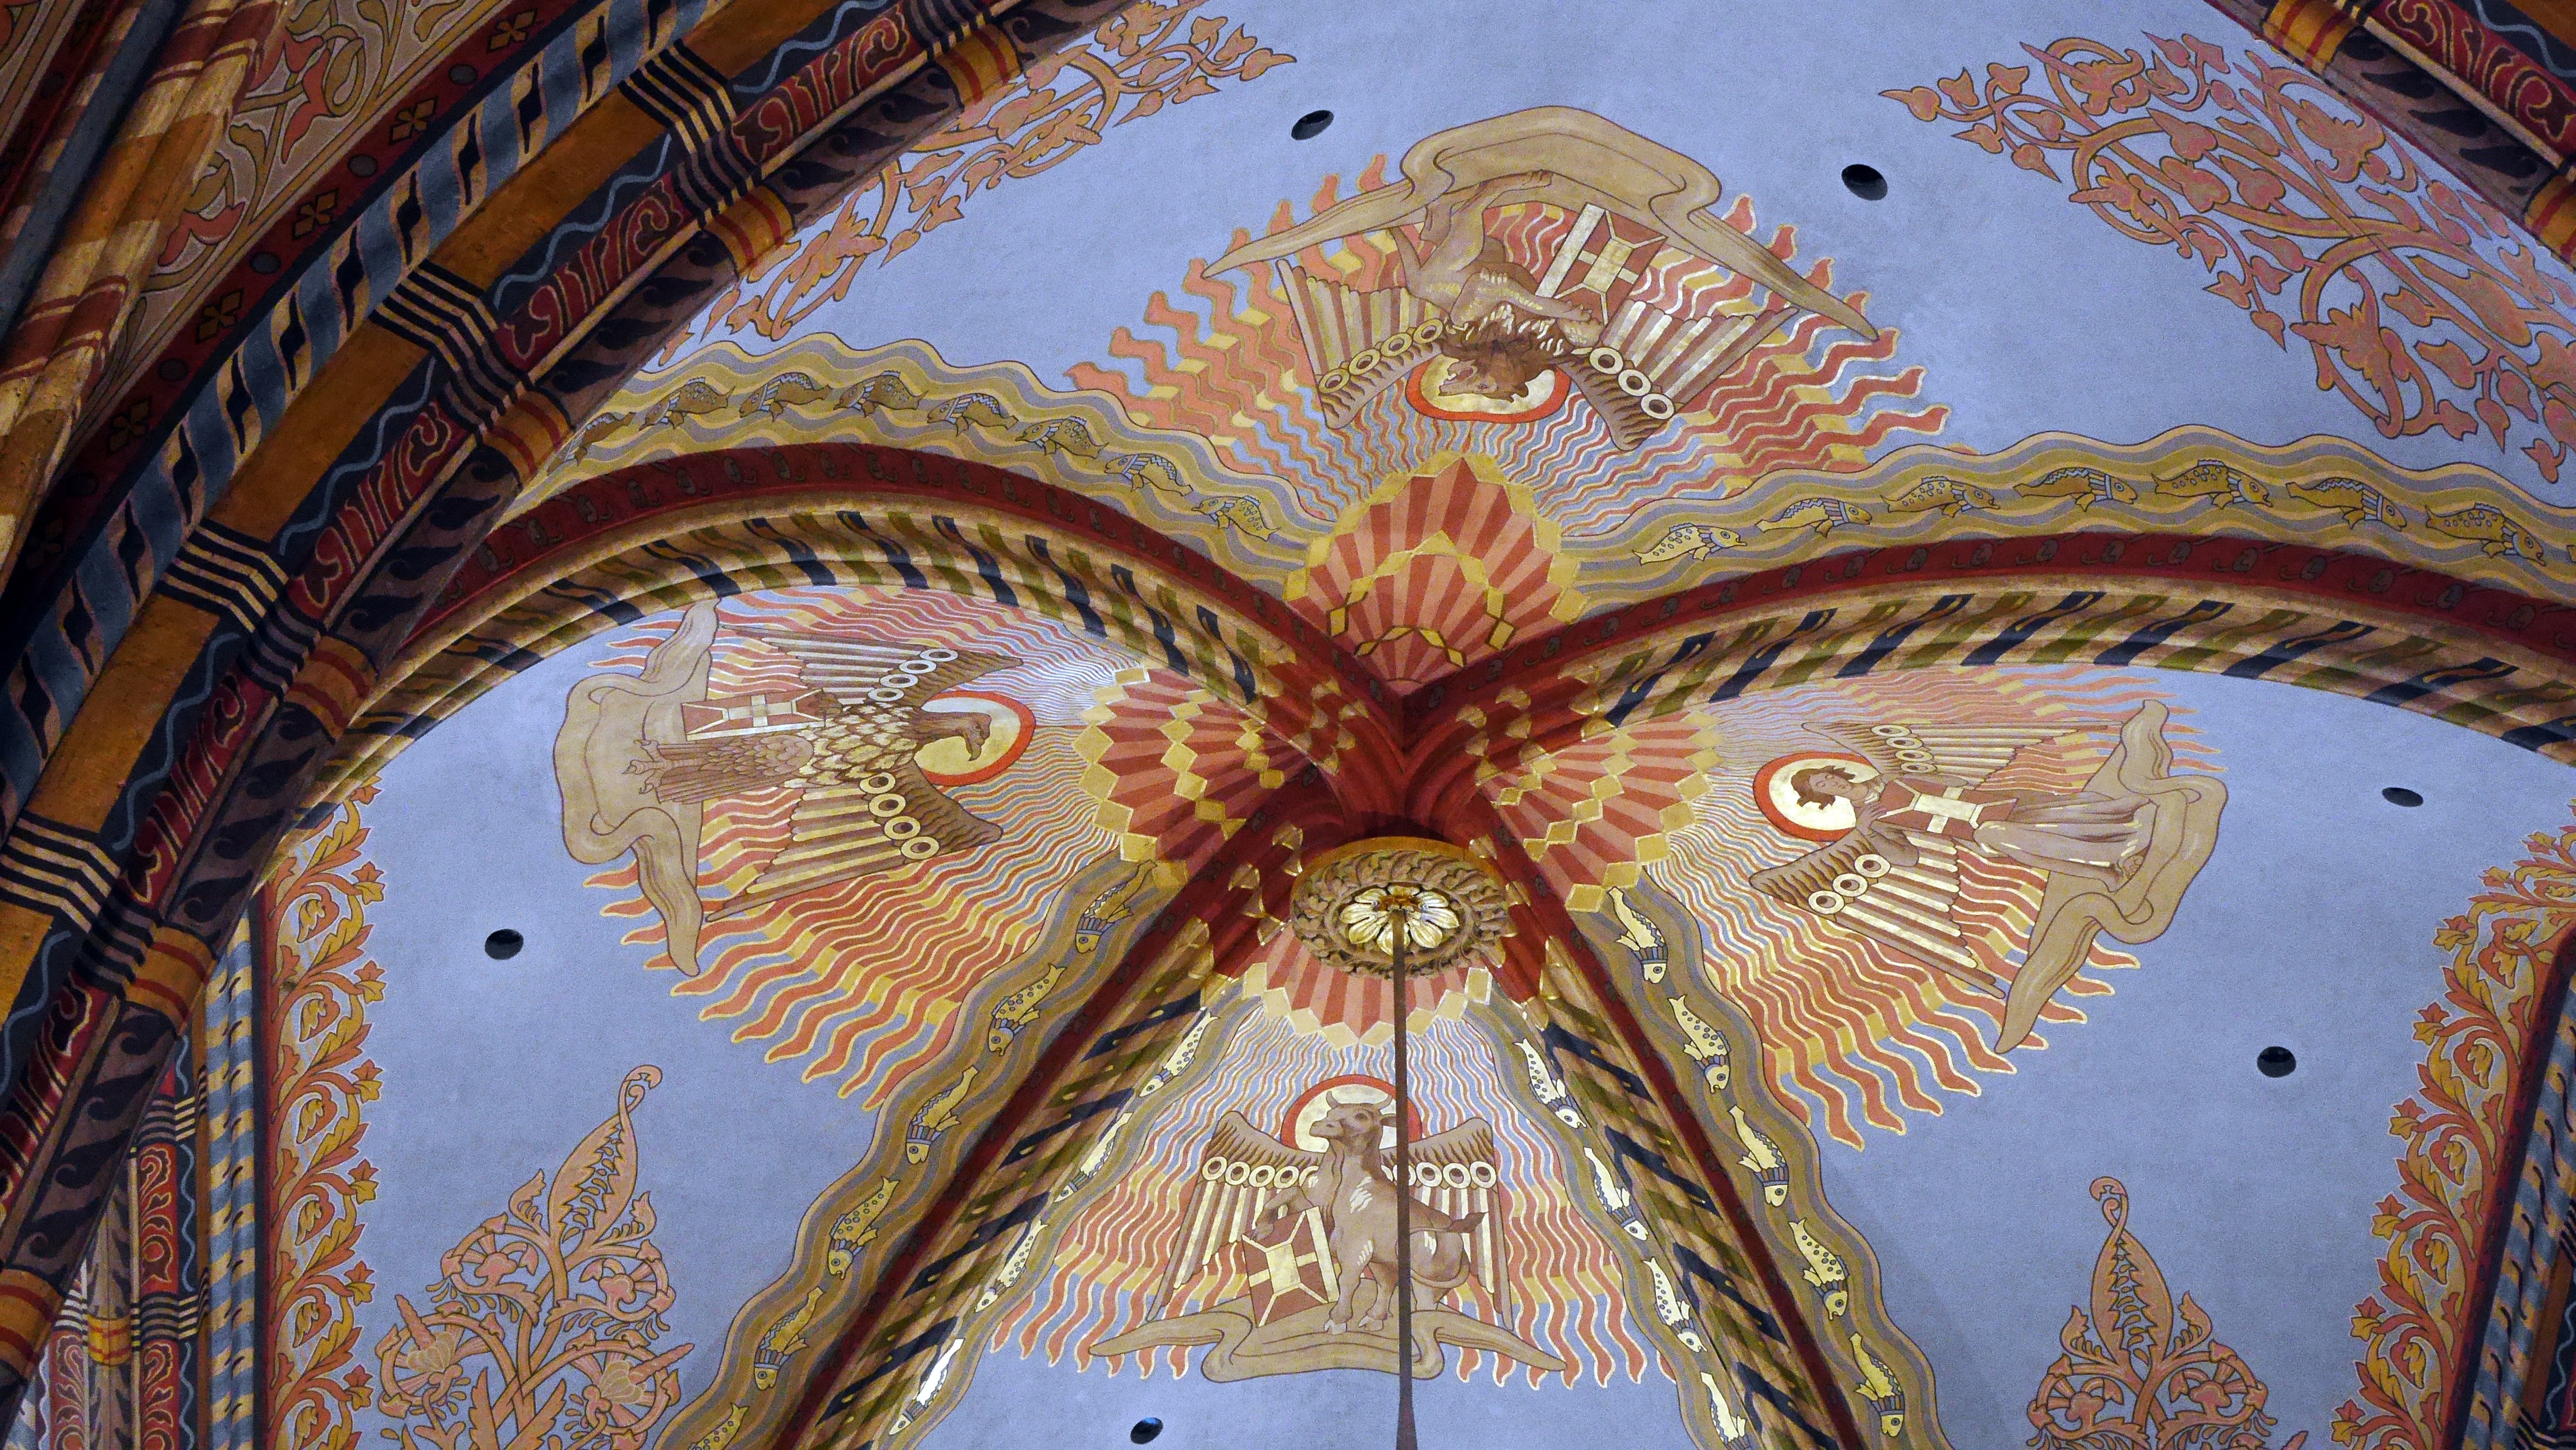
architecture, building, monument, arch, ceiling, religion, place of worship, symmetry, vault, dome, murals, gothic architecture, ancient history, byzantine architecture, matthias church